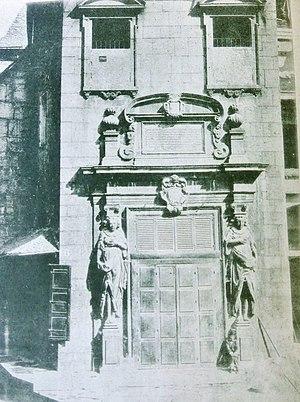
Le Carmel de Chambéry est un carmel fondé en 1634 à Chambéry dans le duché de Savoie, aujourd'hui en France dans le département de la Savoie.